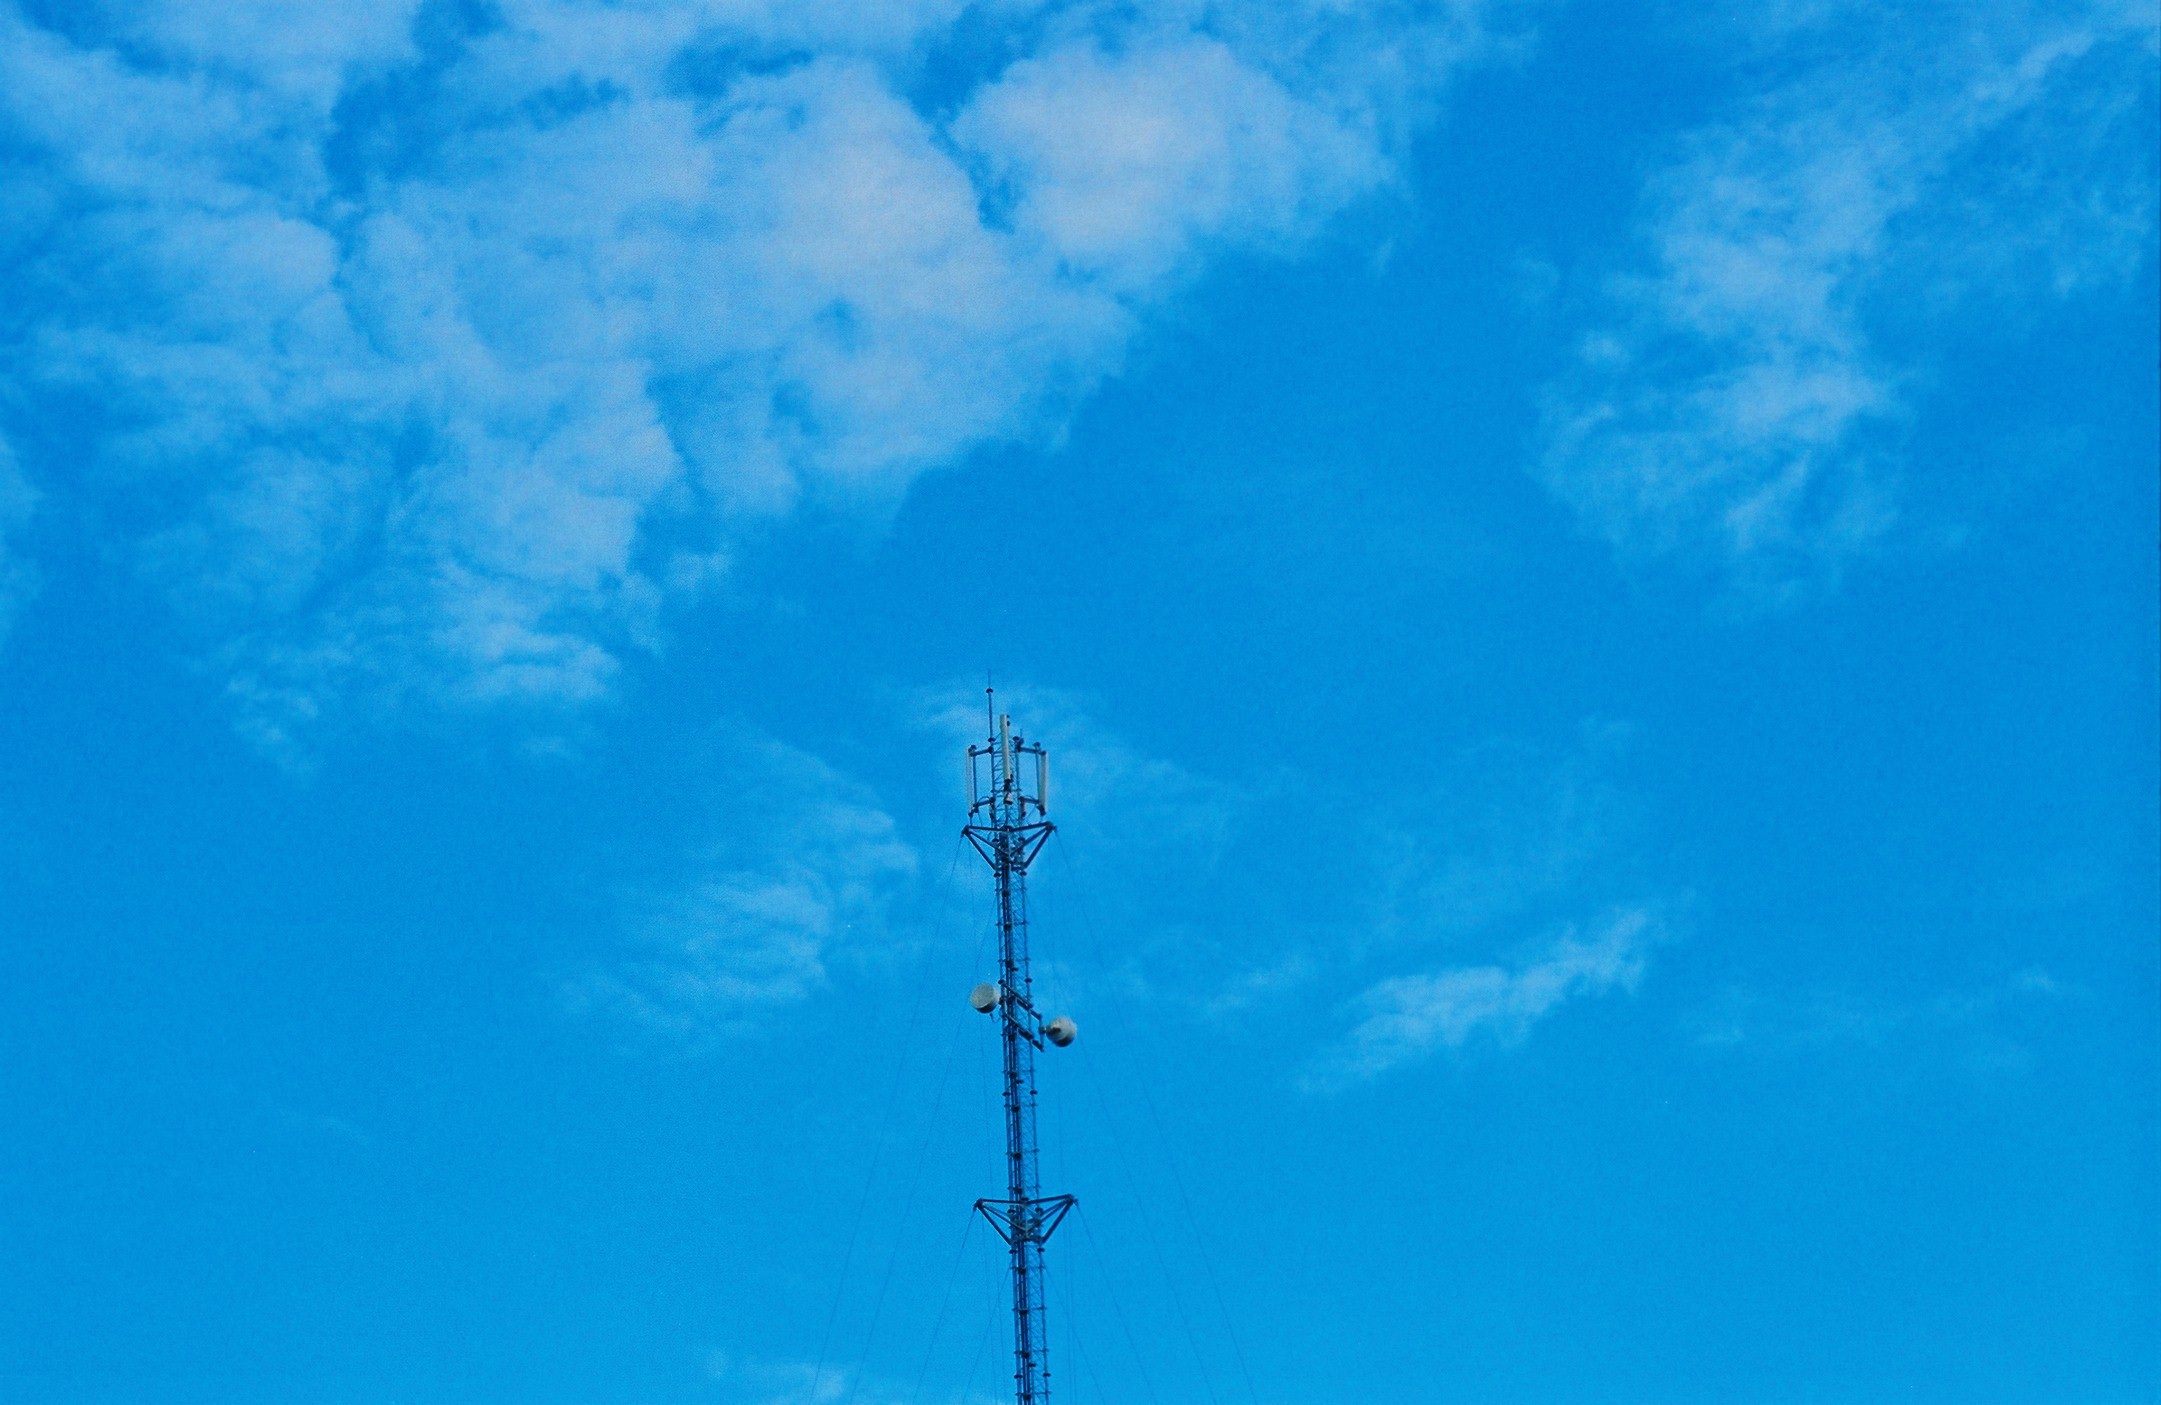
cloud, sky, wind, mast, cumulus, blue, electricity, overhead power line